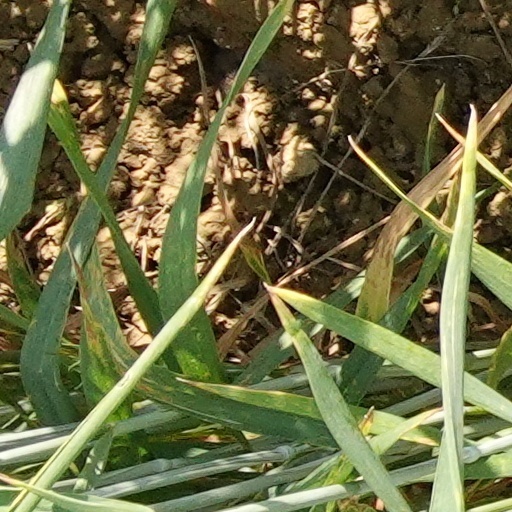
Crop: wheat